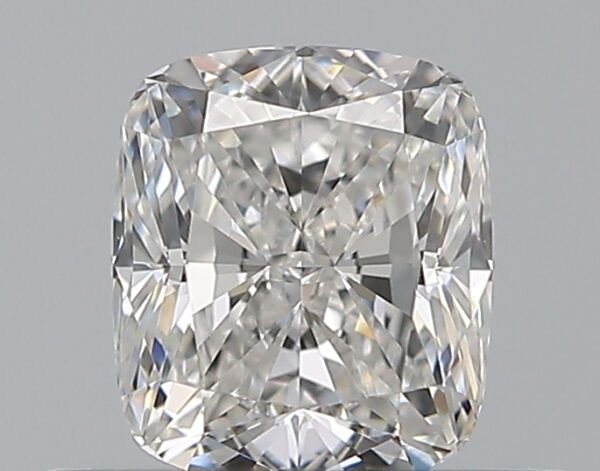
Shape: cushion
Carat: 0.5
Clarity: VS1
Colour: F
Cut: EX
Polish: VG
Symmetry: EX
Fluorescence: N
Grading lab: GIA
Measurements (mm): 4.89 x 4.23 x 2.86